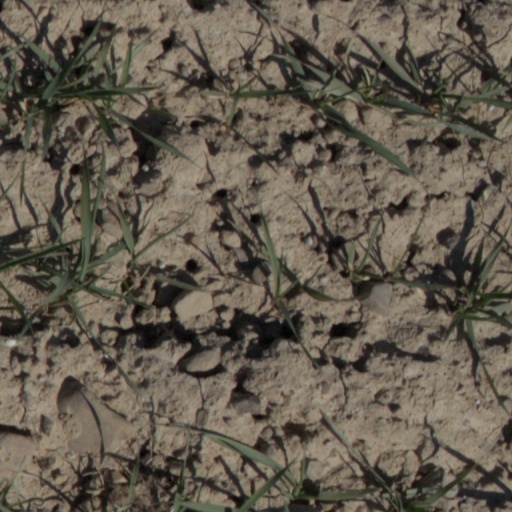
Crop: wheat